Esaka Station

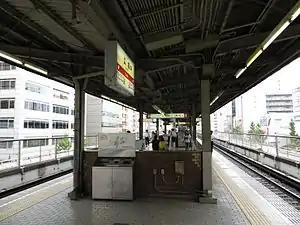
Esaka Station platform in August 2013

is a railway station in Suita, Osaka, Japan, on the Osaka Metro Midosuji Line and the Kita-Osaka Kyuko Railway Namboku Line. The station is numbered "M11"; it is the northernmost station in the Osaka subway system.